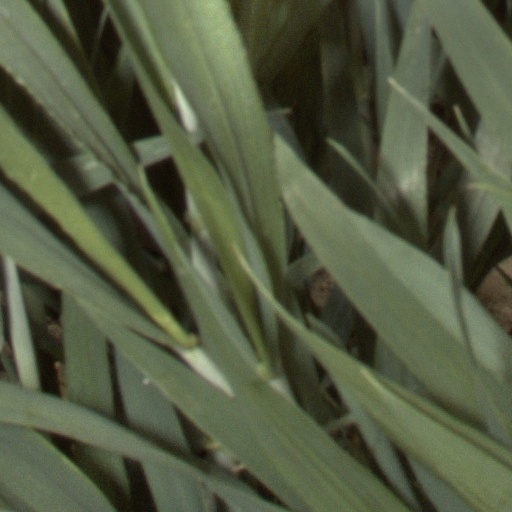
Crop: wheat